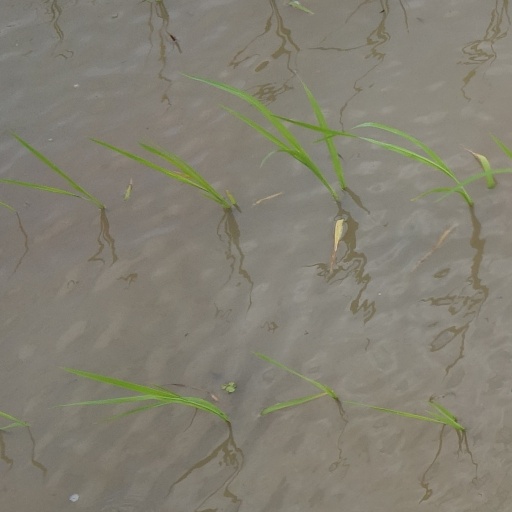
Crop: rice